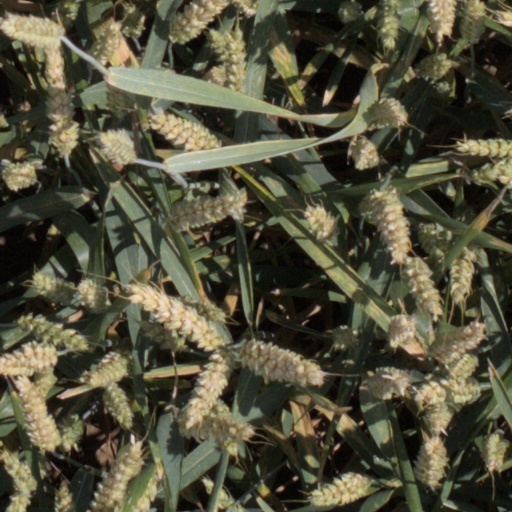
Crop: wheat